Marsupilami (video game)

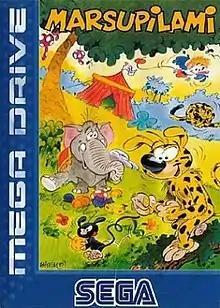

Marsupilami is a video game developed by British studio Apache Software and published by Sega for the Genesis in 1995–1996.